Japanese Lunar Exploration Program

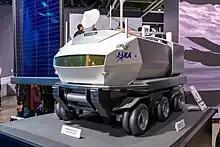
Luna Cruiser at Japan Mobility Show 2023

The Lunar Cruiser is a crewed pressurized rover being developed jointly by JAXA and Toyota that astronauts can drive on the Moon. The Lunar Cruiser is being developed as a part of NASA's Artemis Program and will enable astronaut crews to take trips across the Moon lasting up to 45 days. Named after the Toyota Land Cruiser, its name was chosen "because of the familiar feeling it offers the people involved in the development and manufacture of the vehicle prototype as part of the joint research project as well as the familiarity it will provide the general public." The rover is currently being manufactured, with an expected launch date in the latter half of the 2020s. The rover itself will use fuel-cell electric-vehicle technologies.